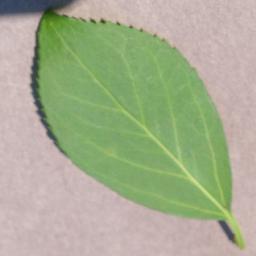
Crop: cherry
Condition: (including_sour)_healthy